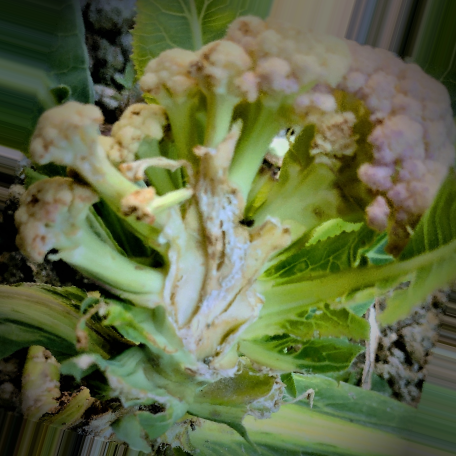
Label: Bacterial spot rot